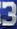
Number: 3